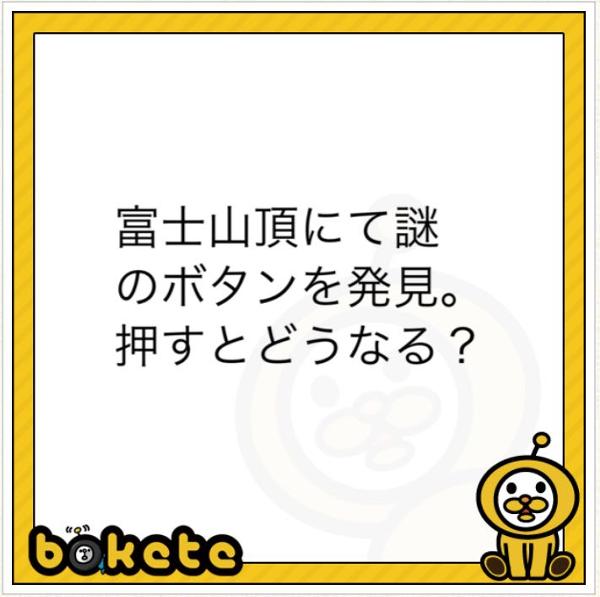
回答: 音姫